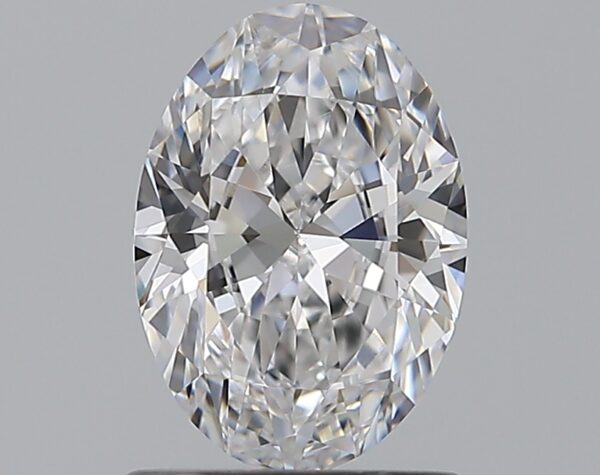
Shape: oval
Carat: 1
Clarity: VVS2
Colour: D
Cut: VG
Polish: EX
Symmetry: VG
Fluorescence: M
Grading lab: GIA
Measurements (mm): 7.75 x 5.48 x 3.41